Bill Milkowski

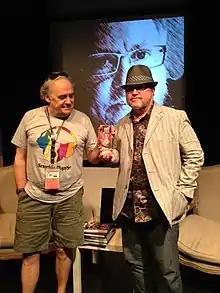
Milkowski receives the Bruce Lundvall Award from Andre Ménard of the Montreal Jazz Festival.

Bill Milkowski (born September 26, 1954) is an American jazz critic, journalist, and biographer. Since the 1970s he has written thousands of articles for magazines and album liner notes. He has written for "DownBeat", "JazzTimes", "Jazziz", "The Absolute Sound", "Paste", "Jazzthing" (in Germany) and "Guitar Club" (in Italy). He is the author of a biography of bassist Jaco Pastorius, a biography of Rolling Stones guitarist Keith Richards, an annotated history of jive music, a collection of interviews., and a biography of saxophonist-composer Michael Brecker.